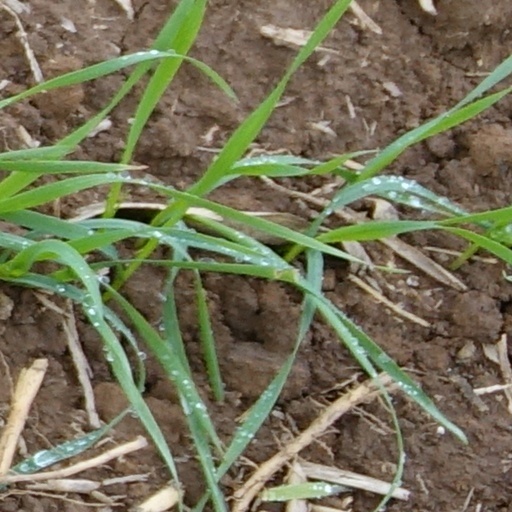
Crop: wheat